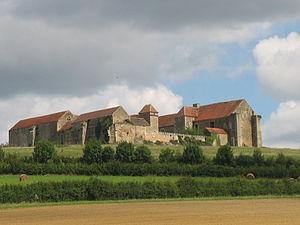
Le château de Pisy est situé à Pisy dans l'Yonne, en Bourgogne.
Pisy est une commune française située dans le département de l'Yonne en région Bourgogne-Franche-Comté.
Le château de Montréal était un château de la Renaissance situé à Montréal, en France.